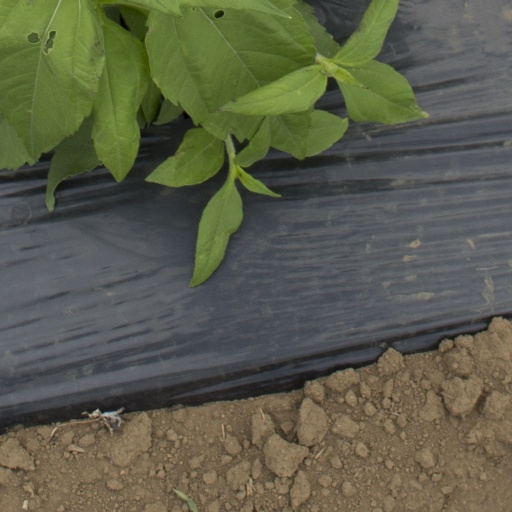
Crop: Jerusalem artichoke